List of Liberty ships (L)

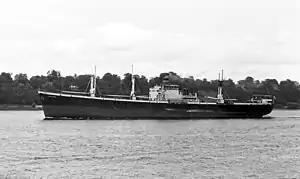
"Bayhorse"

was built by New England Shipbuilding Corporation. Her keel was laid on 19 September 1944. She was launched on 3 November and delivered on 20 November. To the United States Navy. Laid up in reserve at Pearl Harbor in June 1946. Towed to San Francisco in April 1947. Returned to USMC and laid up in Suisun Bay. Sold to shipbreakers in South Korea in August 1974.